Juan Velasco Alvarado

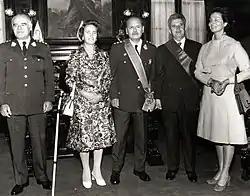
General Velasco meeting with President Nicolae Ceaușescu of Romania, in 1973.

In foreign policy, in contrast with his 1970s Latin American contemporaries, which were mostly right-wing military dictatorships, he pursued a partnership with the Soviet bloc, tightening relations with Cuba and Fidel Castro and undertaking major purchases of Soviet military hardware.